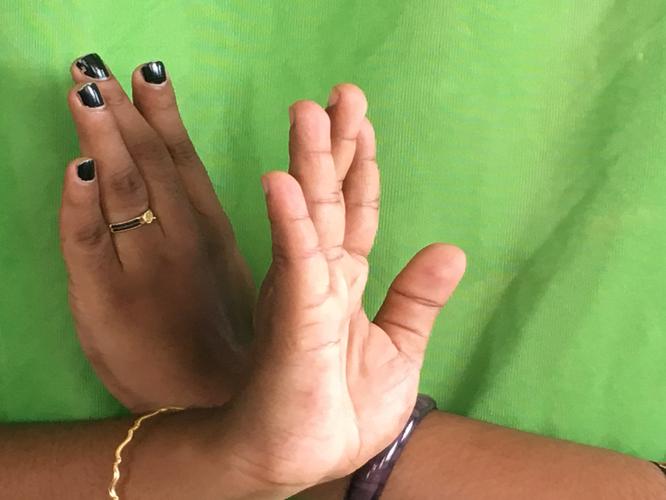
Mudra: Swastikam
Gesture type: double_hand